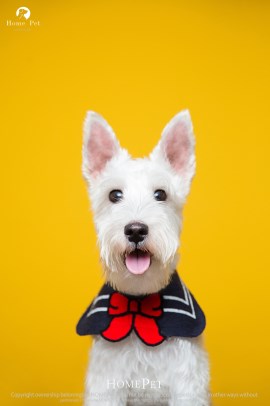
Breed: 2342-n000102-miniature_schnauzer